The Memory of Earth

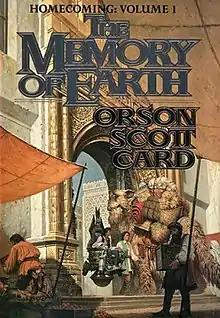

The Memory of Earth (1992) is a science fiction novel by American writer Orson Scott Card. It is the first book of the "Homecoming Saga", a loose fictionalization of the first few hundred years recorded in the Book of Mormon.